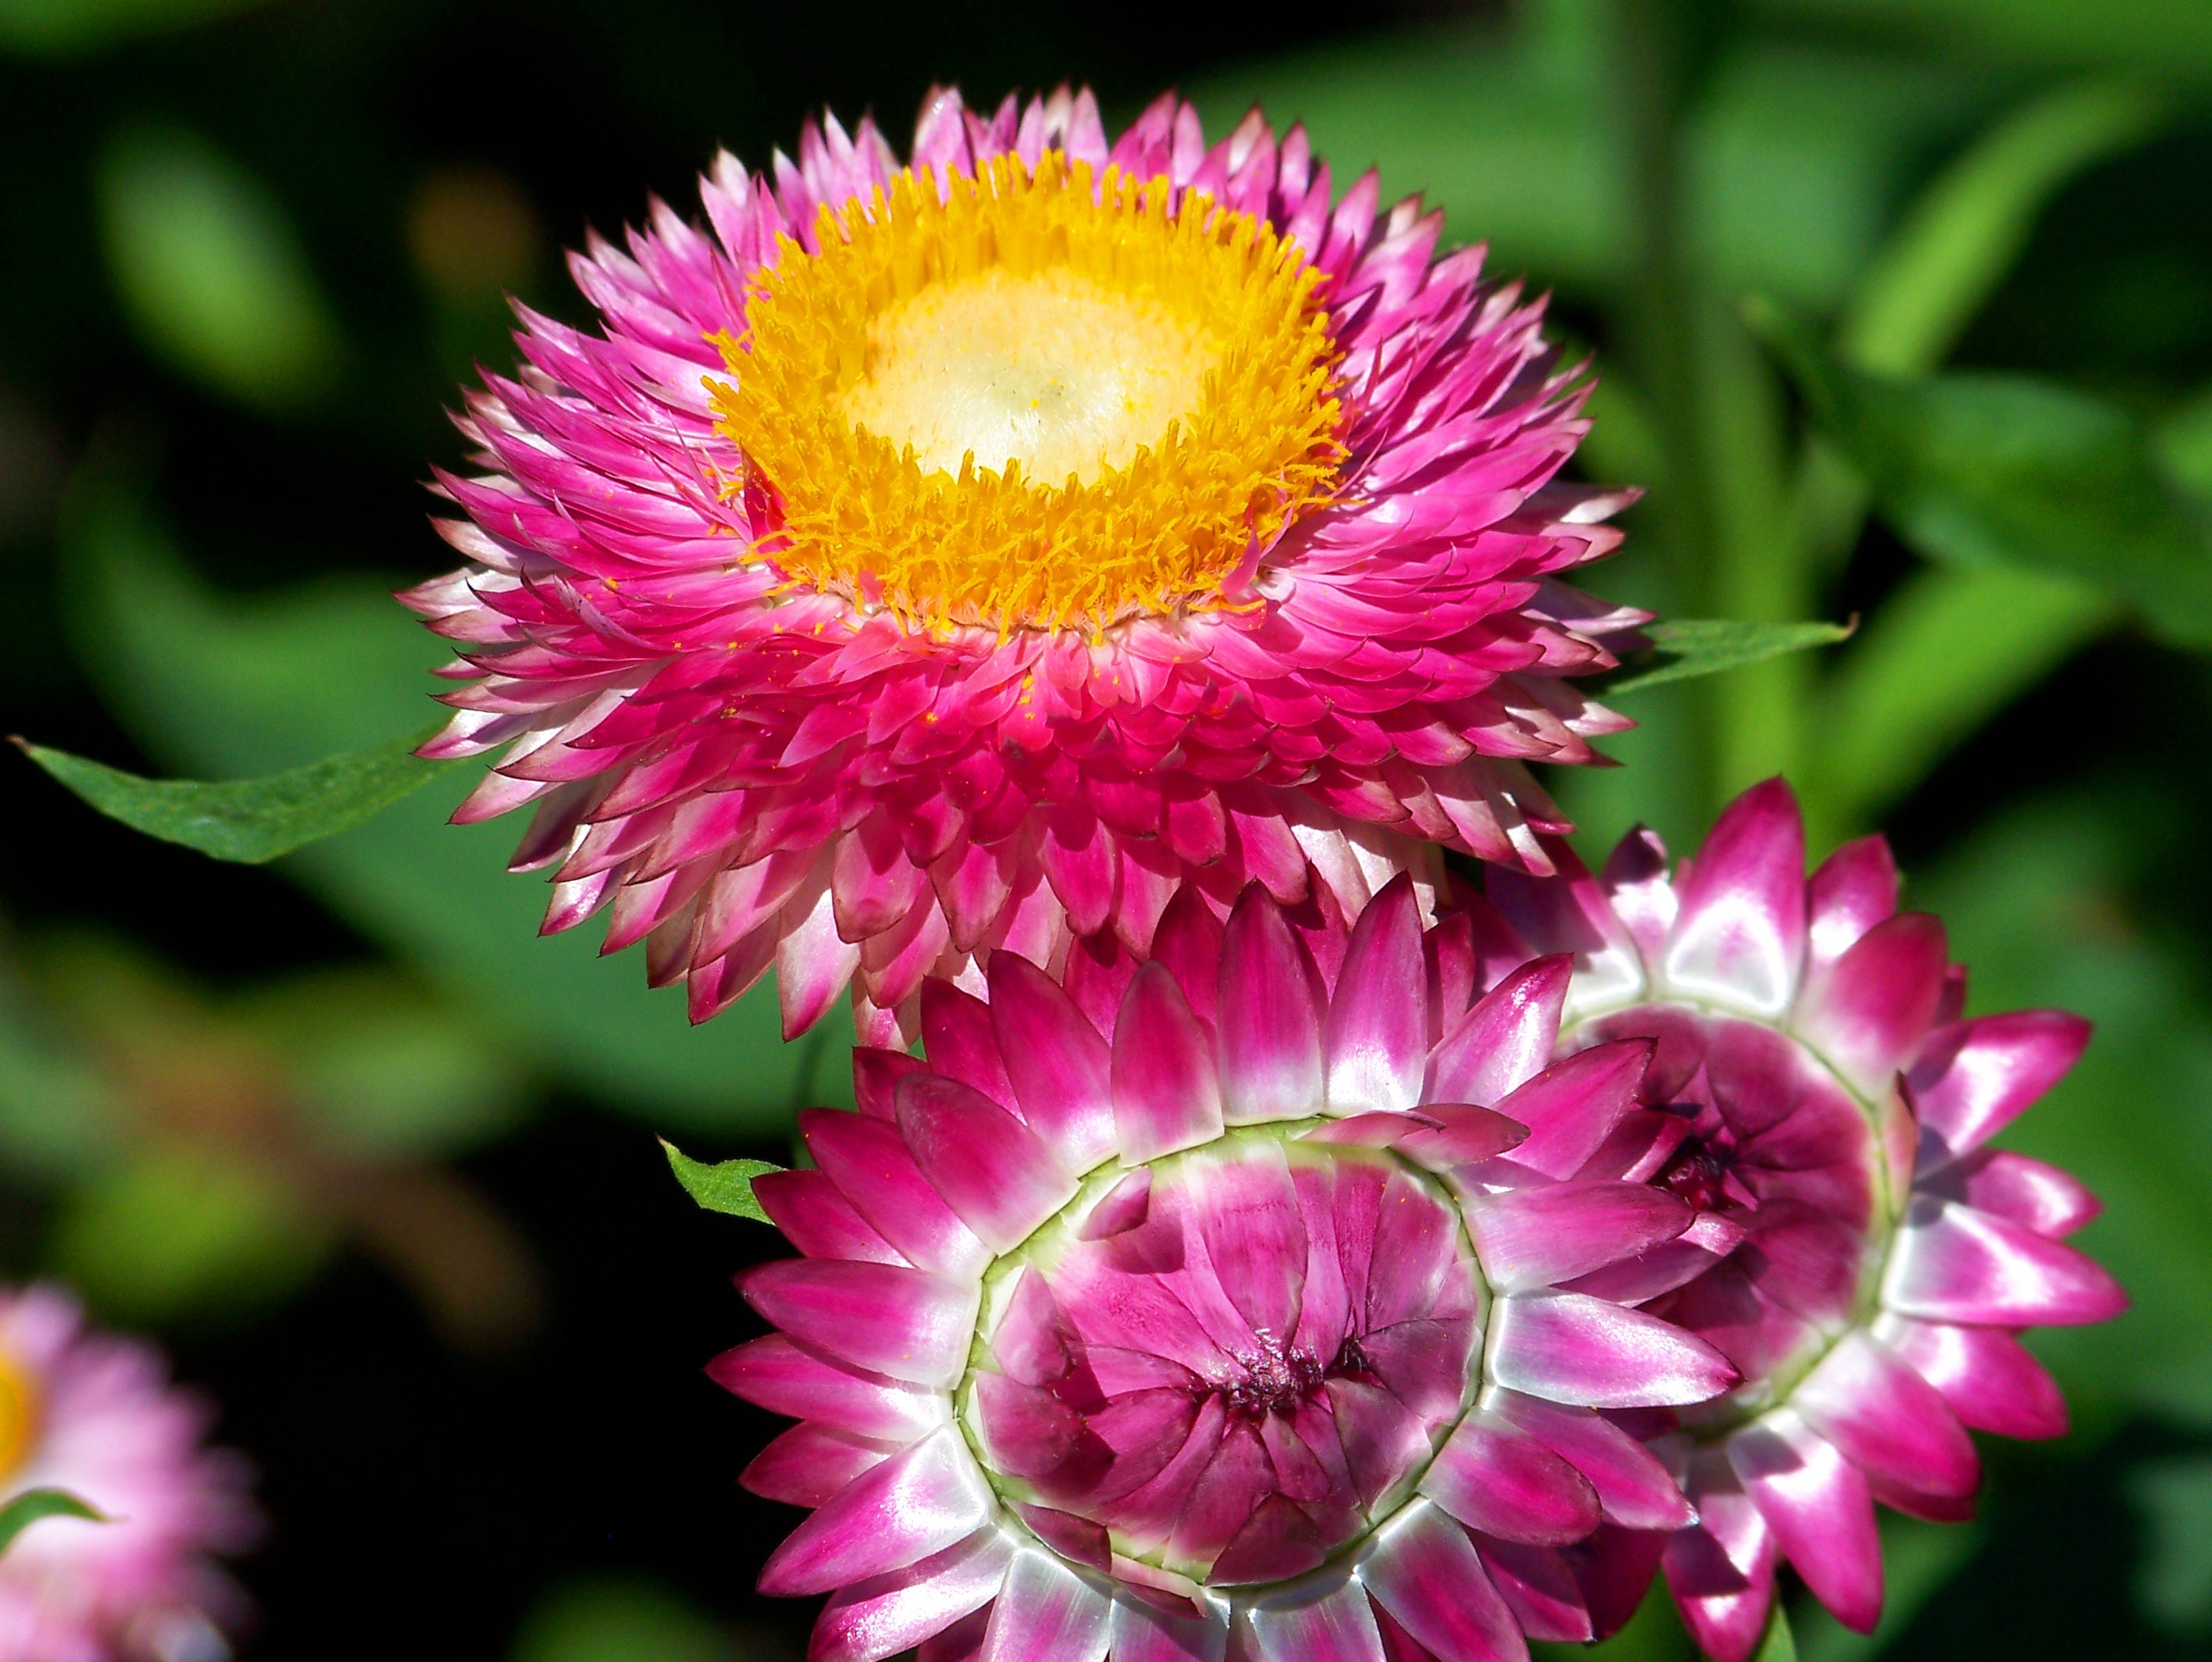
nature, outdoor, blossom, plant, stem, leaf, flower, petal, bloom, summer, floral, spring, natural, fresh, romance, colorful, garden, flora, season, botanical, sunny, decorative, march, april, elegant, easter, vibrant, bud, elegance, macro photography, flowering plant, daisy family, annual plant, land plant